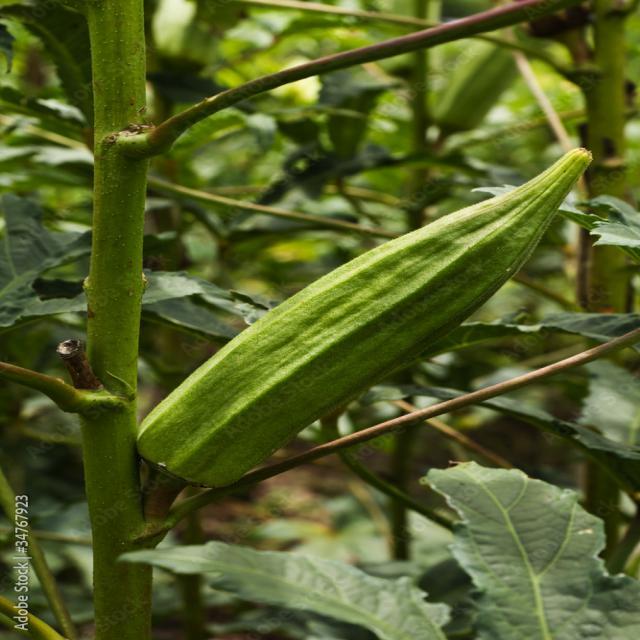
Label: Over-mature